Lo-fi music

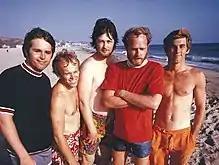
The Beach Boys (pictured in 1967) recorded albums at Brian Wilson's home studio from 1967 to 1972.

Lo-fi (also typeset as lofi or low-fi; short for low fidelity) is a music or production quality in which elements usually regarded as imperfections in the context of a recording or performance are present, sometimes as a deliberate stylistic choice. The standards of sound quality (fidelity) and music production have evolved over the decades, meaning that some older examples of lo-fi may not have been originally recognized as such. Lo-fi began to be recognized as a style of popular music in the 1990s, when it became alternately referred to as DIY music (from "do it yourself"). Some subsets of lo-fi music have become popular for their perceived nostalgic and/or relaxing qualities, which originate from the imperfections that define the genre.